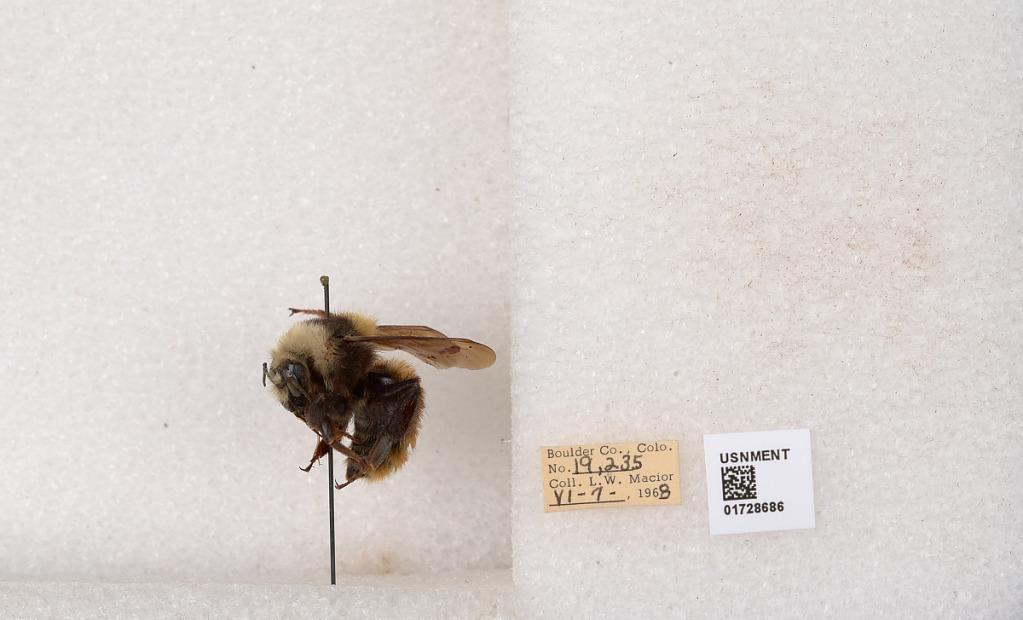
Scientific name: Bombus appositus Cresson
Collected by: L. Macior
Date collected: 1968-6-7
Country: United States
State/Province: Colorado
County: Boulder
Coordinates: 40.0925, -105.358